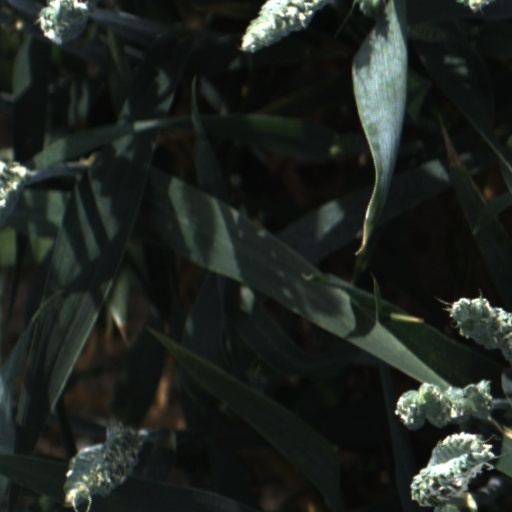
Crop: wheat